6th Arkansas Infantry Regiment

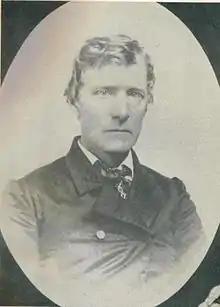
Gordon N. Peay commanded the "Capitol Guards," an antebellum militia company from Little Rock. In 1862, he would be appointed Adjutant General of Arkansas.

The 6th Arkansas saw no action in the coming months, only taking part in a small raid into Missouri. By October 1861, the regiment, along with the rest of General Hardee's division had been sent to Columbus, Kentucky, to become the Army of Central Kentucky. When Colonel Lyon was killed during a river crossing, Alexander T. Hawthorn assumed command. Gordon N. Peay of Company A was promoted to replace Hawthorn as lieutenant colonel. They experienced their first real combat while supporting Terry's Texas Rangers near Woodsonville, Kentucky. On March 29, 1862, the Army of Central Kentucky was merged into the Army of Mississippi. General Albert Sidney Johnston ordered the army to consolidate in northern Mississippi.